John Maguire (MP)

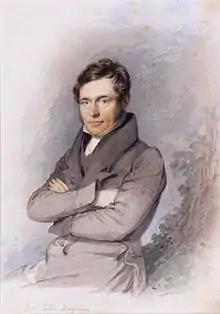
John Francis Maguire (1815-1872) (Daniel Maclise)

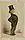
"A Home Ruler". Caricature by Cecioni published in "Vanity Fair" in 1872

John Francis Maguire (1815 – 1 November 1872) was an Irish writer and politician. He was elected as Member of Parliament (MP) for Dungarvan in 1852. He was subsequently an MP for Cork City, serving between 1865 and his death in 1872.